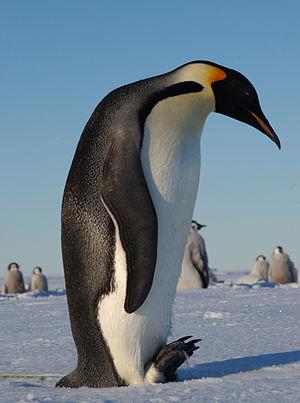
Aptenodytes est un genre de manchots de la famille des Spheniscidae comptant actuellement deux espèces vivantes et une fossile.
Tiplouf et ses évolutions Prinplouf et Pingoléon sont trois espèces de Pokémon de quatrième génération.